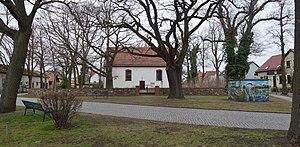
Vue du sud du pré communal à Gräbendorf , commune de Heidesee , arrondissement de Dahme-Spreewald , état fédéral de Brandebourg, Allemagne Español: Vista del sur del pasto comunal en Gräbendorf , municipio de Heidesee , distrito de Dahme-Spreewald , estado federado de Brandeburgo, Alemania Object location52°